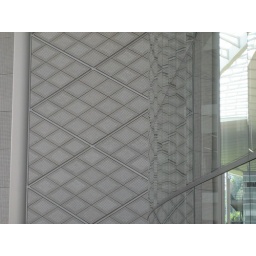
IMG_3120 Islamic wall patterns reflected in gradually curving window surfaces